Tregolls

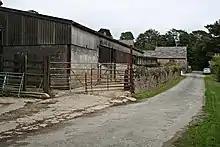
Tregolls

Tregolls is a farm in the parish of St Wenn and one mile northeast of the village of St Wenn in mid Cornwall, England, UK.